Incendiary device

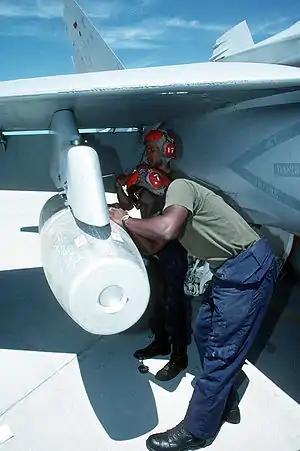
Loading a Mark 77 napalm bomb onto a US Marine Strike Fighter Squadron F/A-18A Hornet aircraft during a June 1993 training exercise

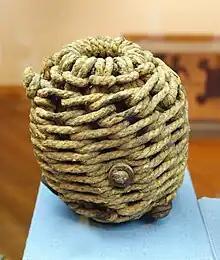
A 17th century fire or light ball from Veste Coburg, Germany

Incendiary weapons, incendiary devices, incendiary munitions, or incendiary bombs are weapons designed to start fires. They may destroy structures or sensitive equipment using fire, and sometimes operate as anti-personnel weaponry. Incendiaries utilize materials such as napalm, thermite, magnesium powder, chlorine trifluoride, or white phosphorus. Though colloquially often called "bombs", they are not explosives but in fact operate to slow the process of chemical reactions and use ignition rather than detonation to start or maintain the reaction. Napalm, for example, is petroleum especially thickened with certain chemicals into a gel to slow, but not stop, combustion, releasing energy over a longer time than an explosive device. In the case of napalm, the gel adheres to surfaces and resists suppression.